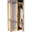
Label: wardrobe